Kari Bruwelheide

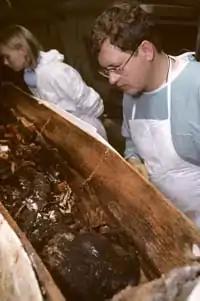
Smithsonian forensic anthropologists Douglas Owsley and Kari Bruwelheide examine the burial and remains of Anne Wolseley Calvert

In 1990, three lead coffins were discovered buried in the Chesapeake Bay area of St. Mary's City, Maryland, during a remote sensing survey at the foundation of the 17th-century Brick Chapel Catholic Church, on land that had been used as a cornfield for centuries. Owsley was asked to assist in the identification of the remains.